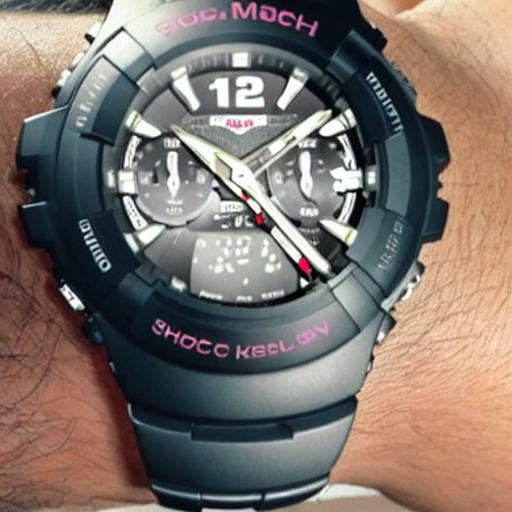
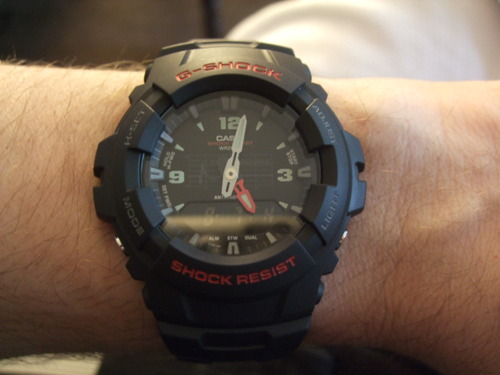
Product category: accessories_watch
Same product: no